Saint-Denys de la Chapelle

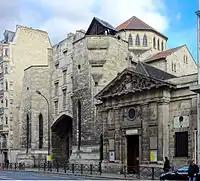
The church with the neighboring Sainte-Jeanne-d'Arc, Basilica

The exterior of the church is largely overshadowed by the more recent Basilica of Sainte-Jeanne-d'Arc, which looms over it. The classical facade of church on rue de la Chapelle was added in 1757. It has a small porch framed by four Doric order pilasters, and is topped by a triangular pediment. The church originally had a bell tower, built in 1770 and taken down in 1930.